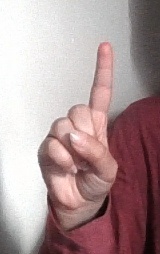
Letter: bb